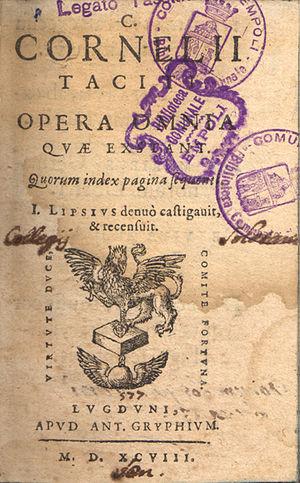
Les Histoires est une œuvre de Tacite, publiées entre 106 et 109. Elles décrivent l'Empire romain du 1ᵉʳ janvier 69 à l'année 96, c’est-à-dire de l'avènement de Galba à la mort de Domitien.